Walter Runeberg

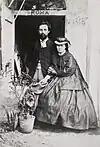
With his wife Lina in Rome, 1868

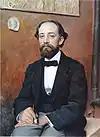
Portrait by Gunnar Berndtson, 1879

After periods living and working in Rome (1862–1876) and Paris (1876–1893), Runeberg produced many of Helsinki's best-known examples of monumental public art. The largest is the Alexander II Monument in Senate Square, a commission awarded jointly to Runeberg and sculptor Johannes Takanen, then completed by Runeberg after Takanen's death in 1885. The pedestal features several allegorical figures. Notably, the figure representing Law is a version of the "Suomi-neito", the Finnish maiden, here cloaked in bearskin.